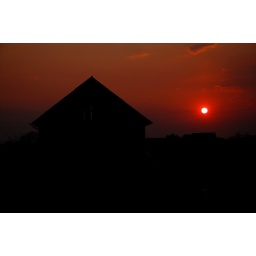
A barn in counter light, red spring skies.